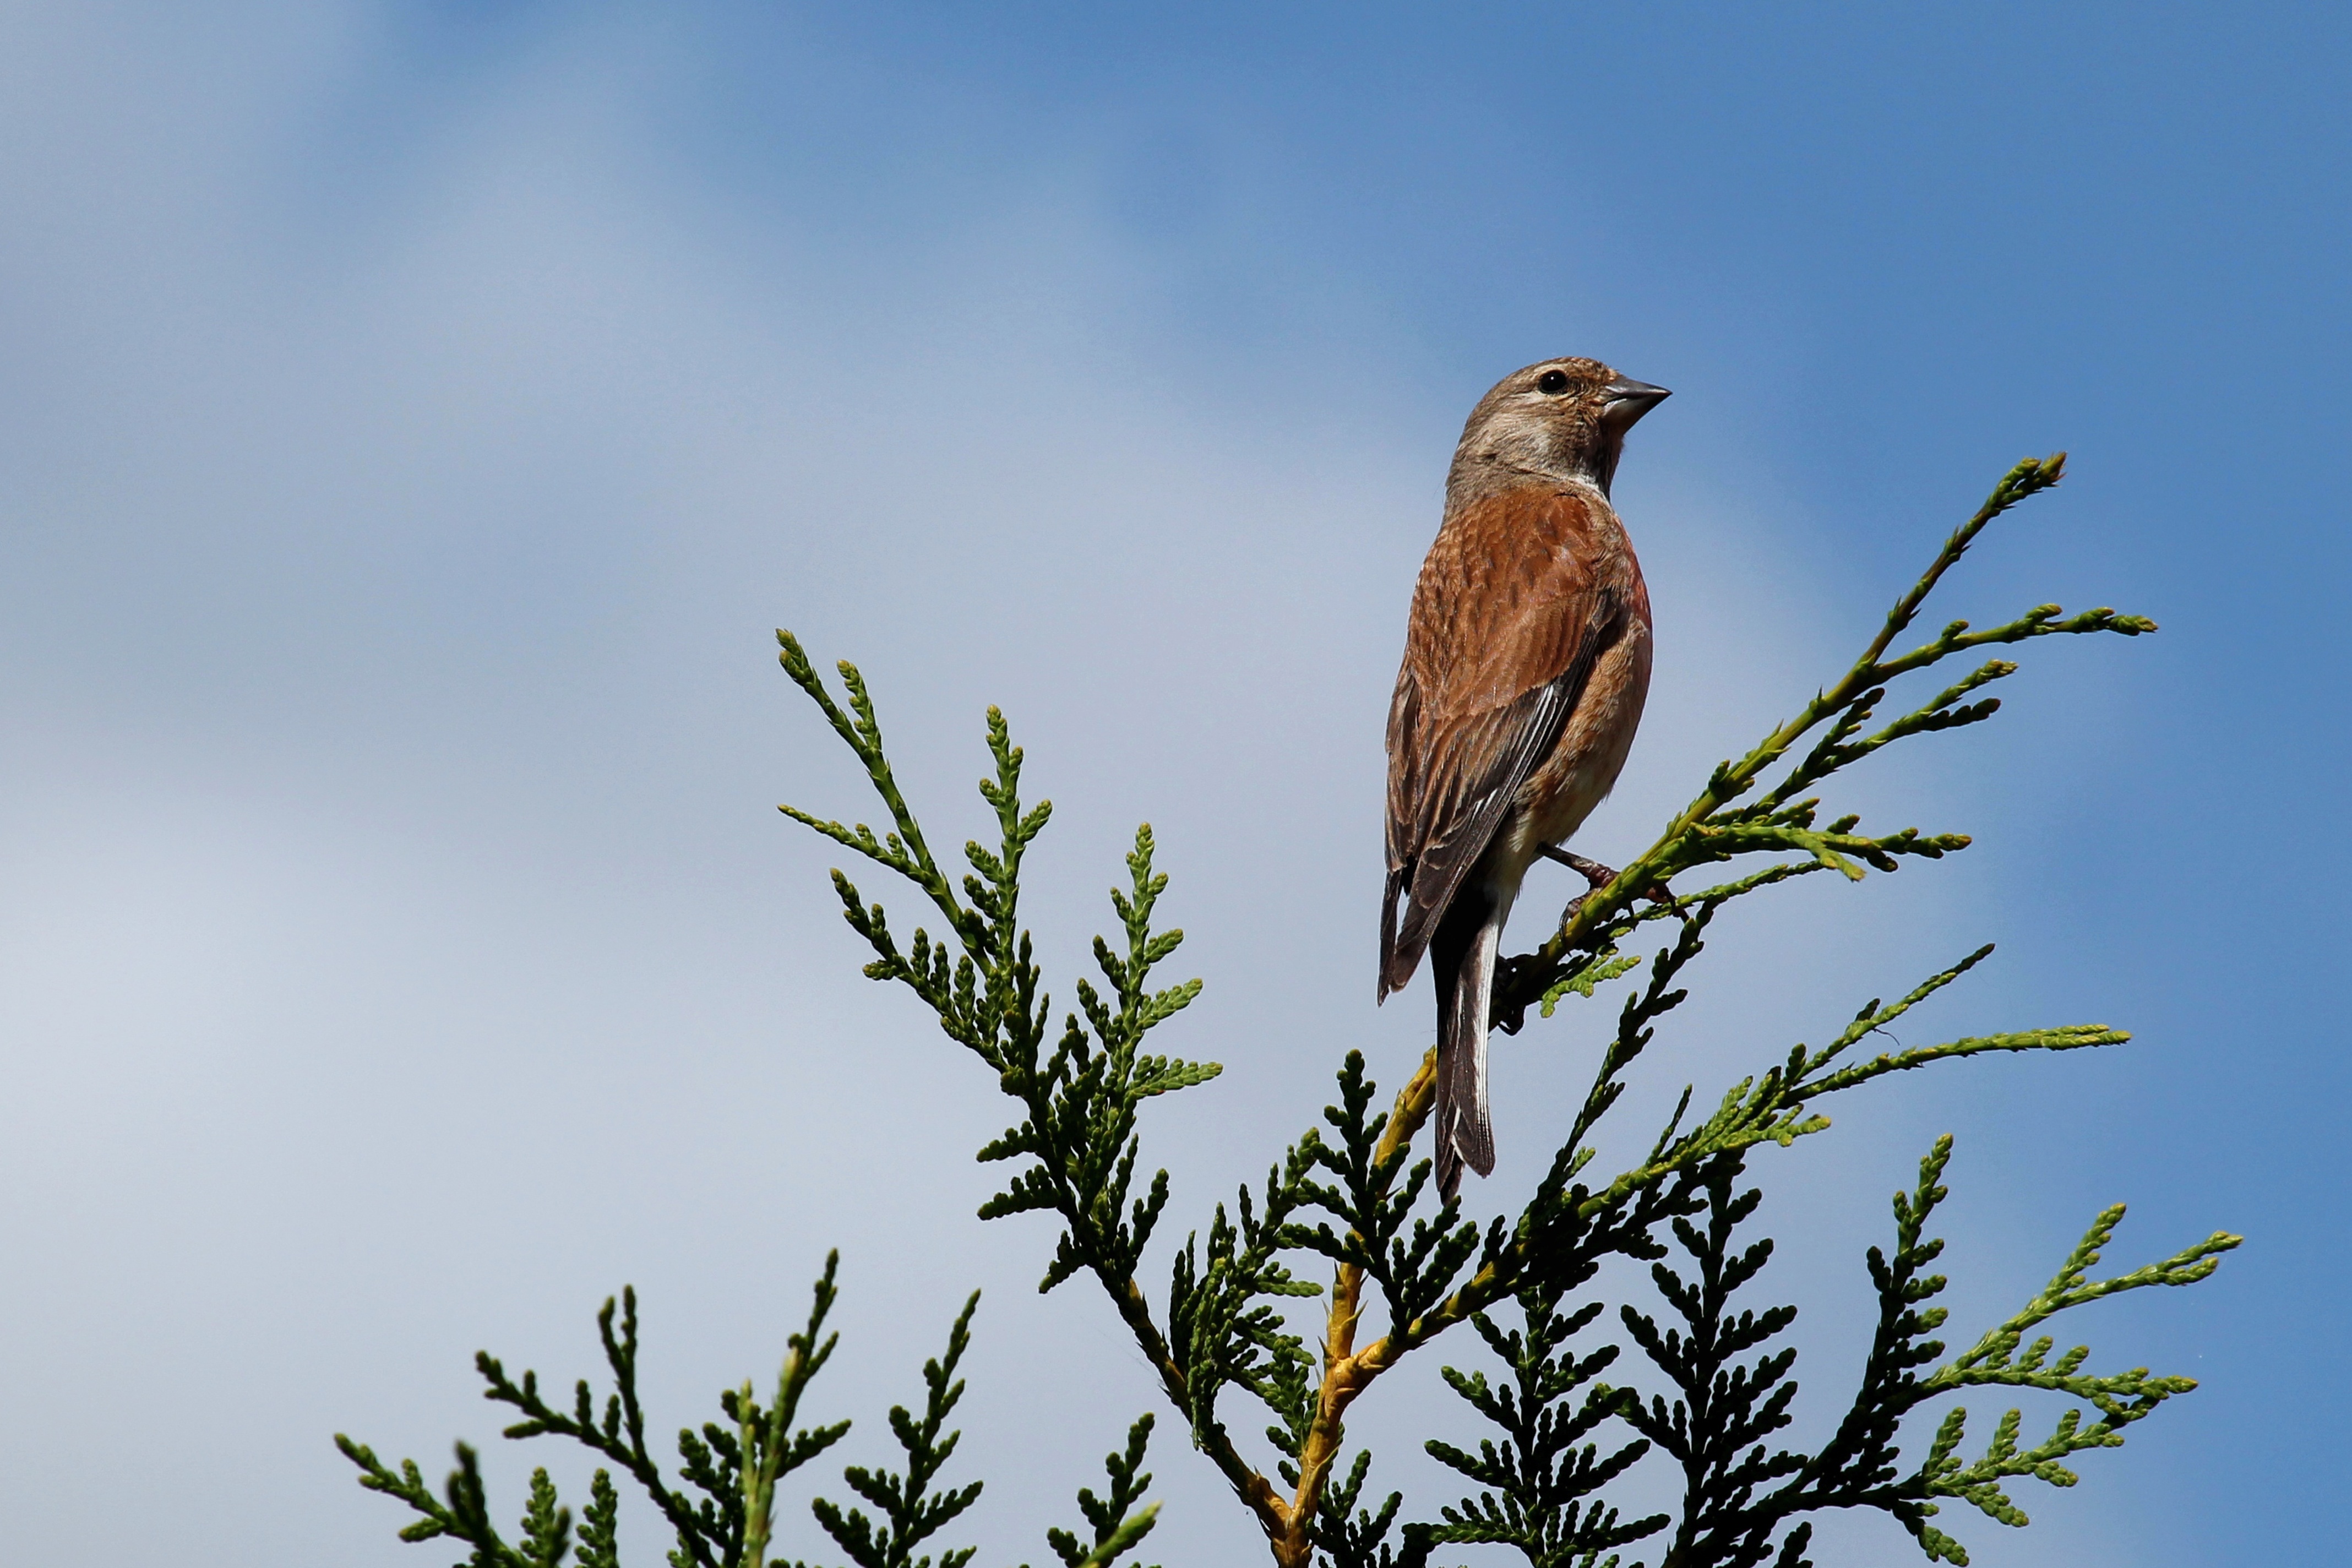
nature, branch, bird, prairie, wildlife, beak, fauna, songbird, vertebrate, ecosystem, linnet, hedge, sperling, perching bird